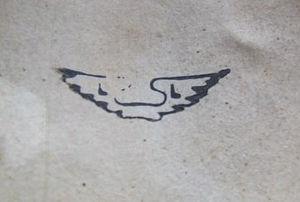
Louis Lourioux, né à Saint-Laurent en 1874, mort à Foëcy en 1930, est un céramiste actif à Foëcy entre 1895 et 1930, contemporain de Lalique et Gallé. Il a connu la célébrité pour ses pièces en grès et sa grande maîtrise des arts du feu.